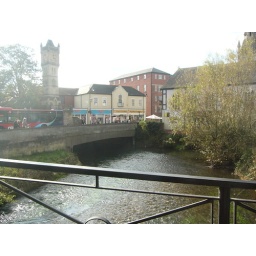
On the little bridge by the river we'd just eaten lunch by,